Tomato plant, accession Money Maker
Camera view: horizontal (90 deg, fisheye); turntable rotation: 180 degrees
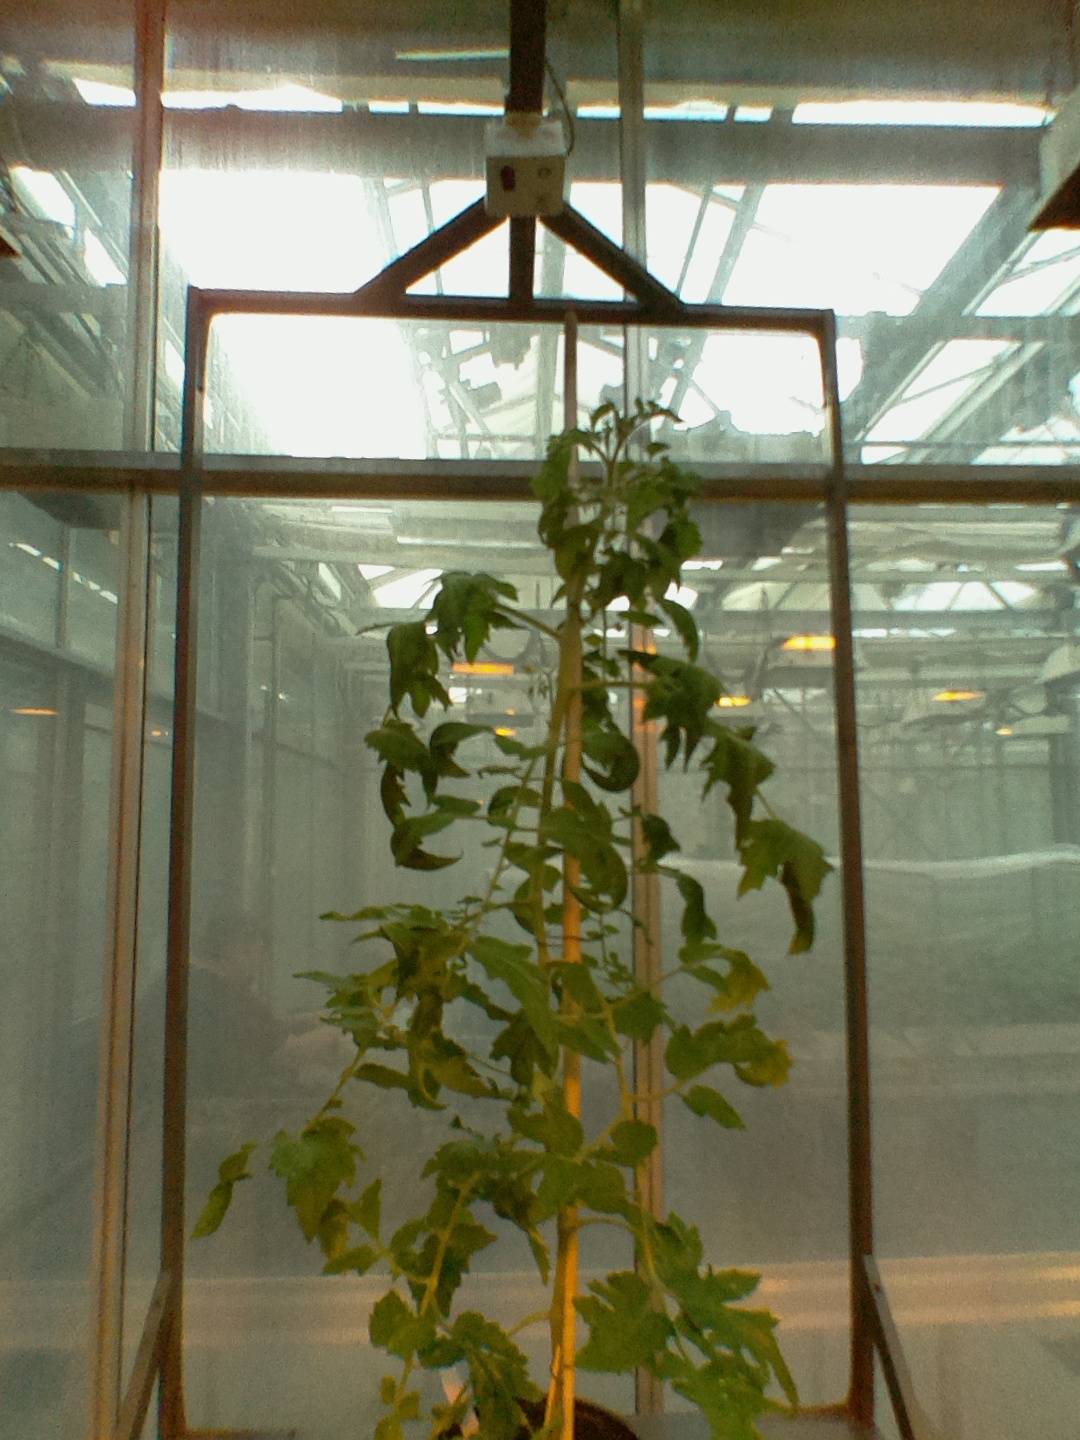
BBCH growth stage 65: Full flowering, 50%-60% of flowers open, first petals falling